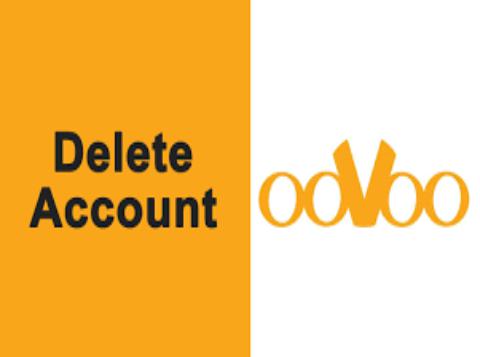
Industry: Others